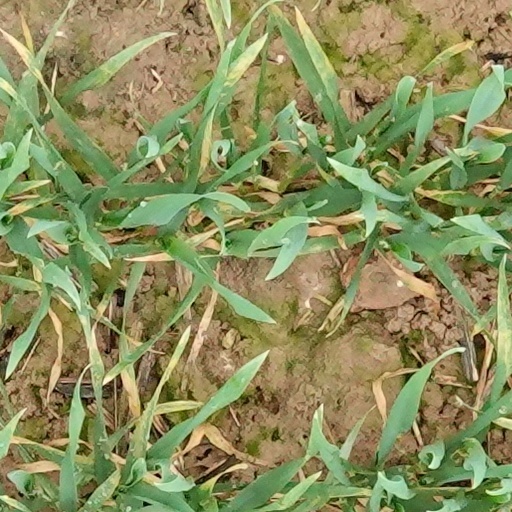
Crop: wheat